Village Settlements (South Australia)

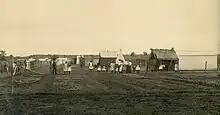
Moorook Village Settlement, River Murray, 1890

The next settlement downstream (about 10 miles north) from New Residence. In 1896 they had 20 members and a total population of 100.